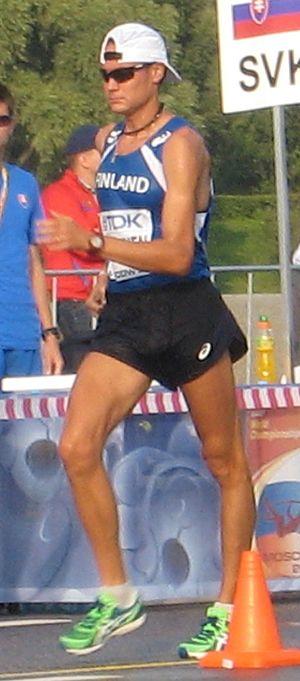
Jarkko Juhani Kinnunen est un athlète finlandais, spécialiste de la marche.